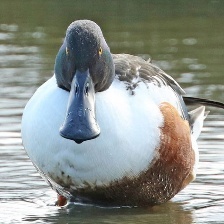
Species: NORTHERN SHOVELER
Scientific name: SPATULA CLYPEATA
ImageNet parent category: drake